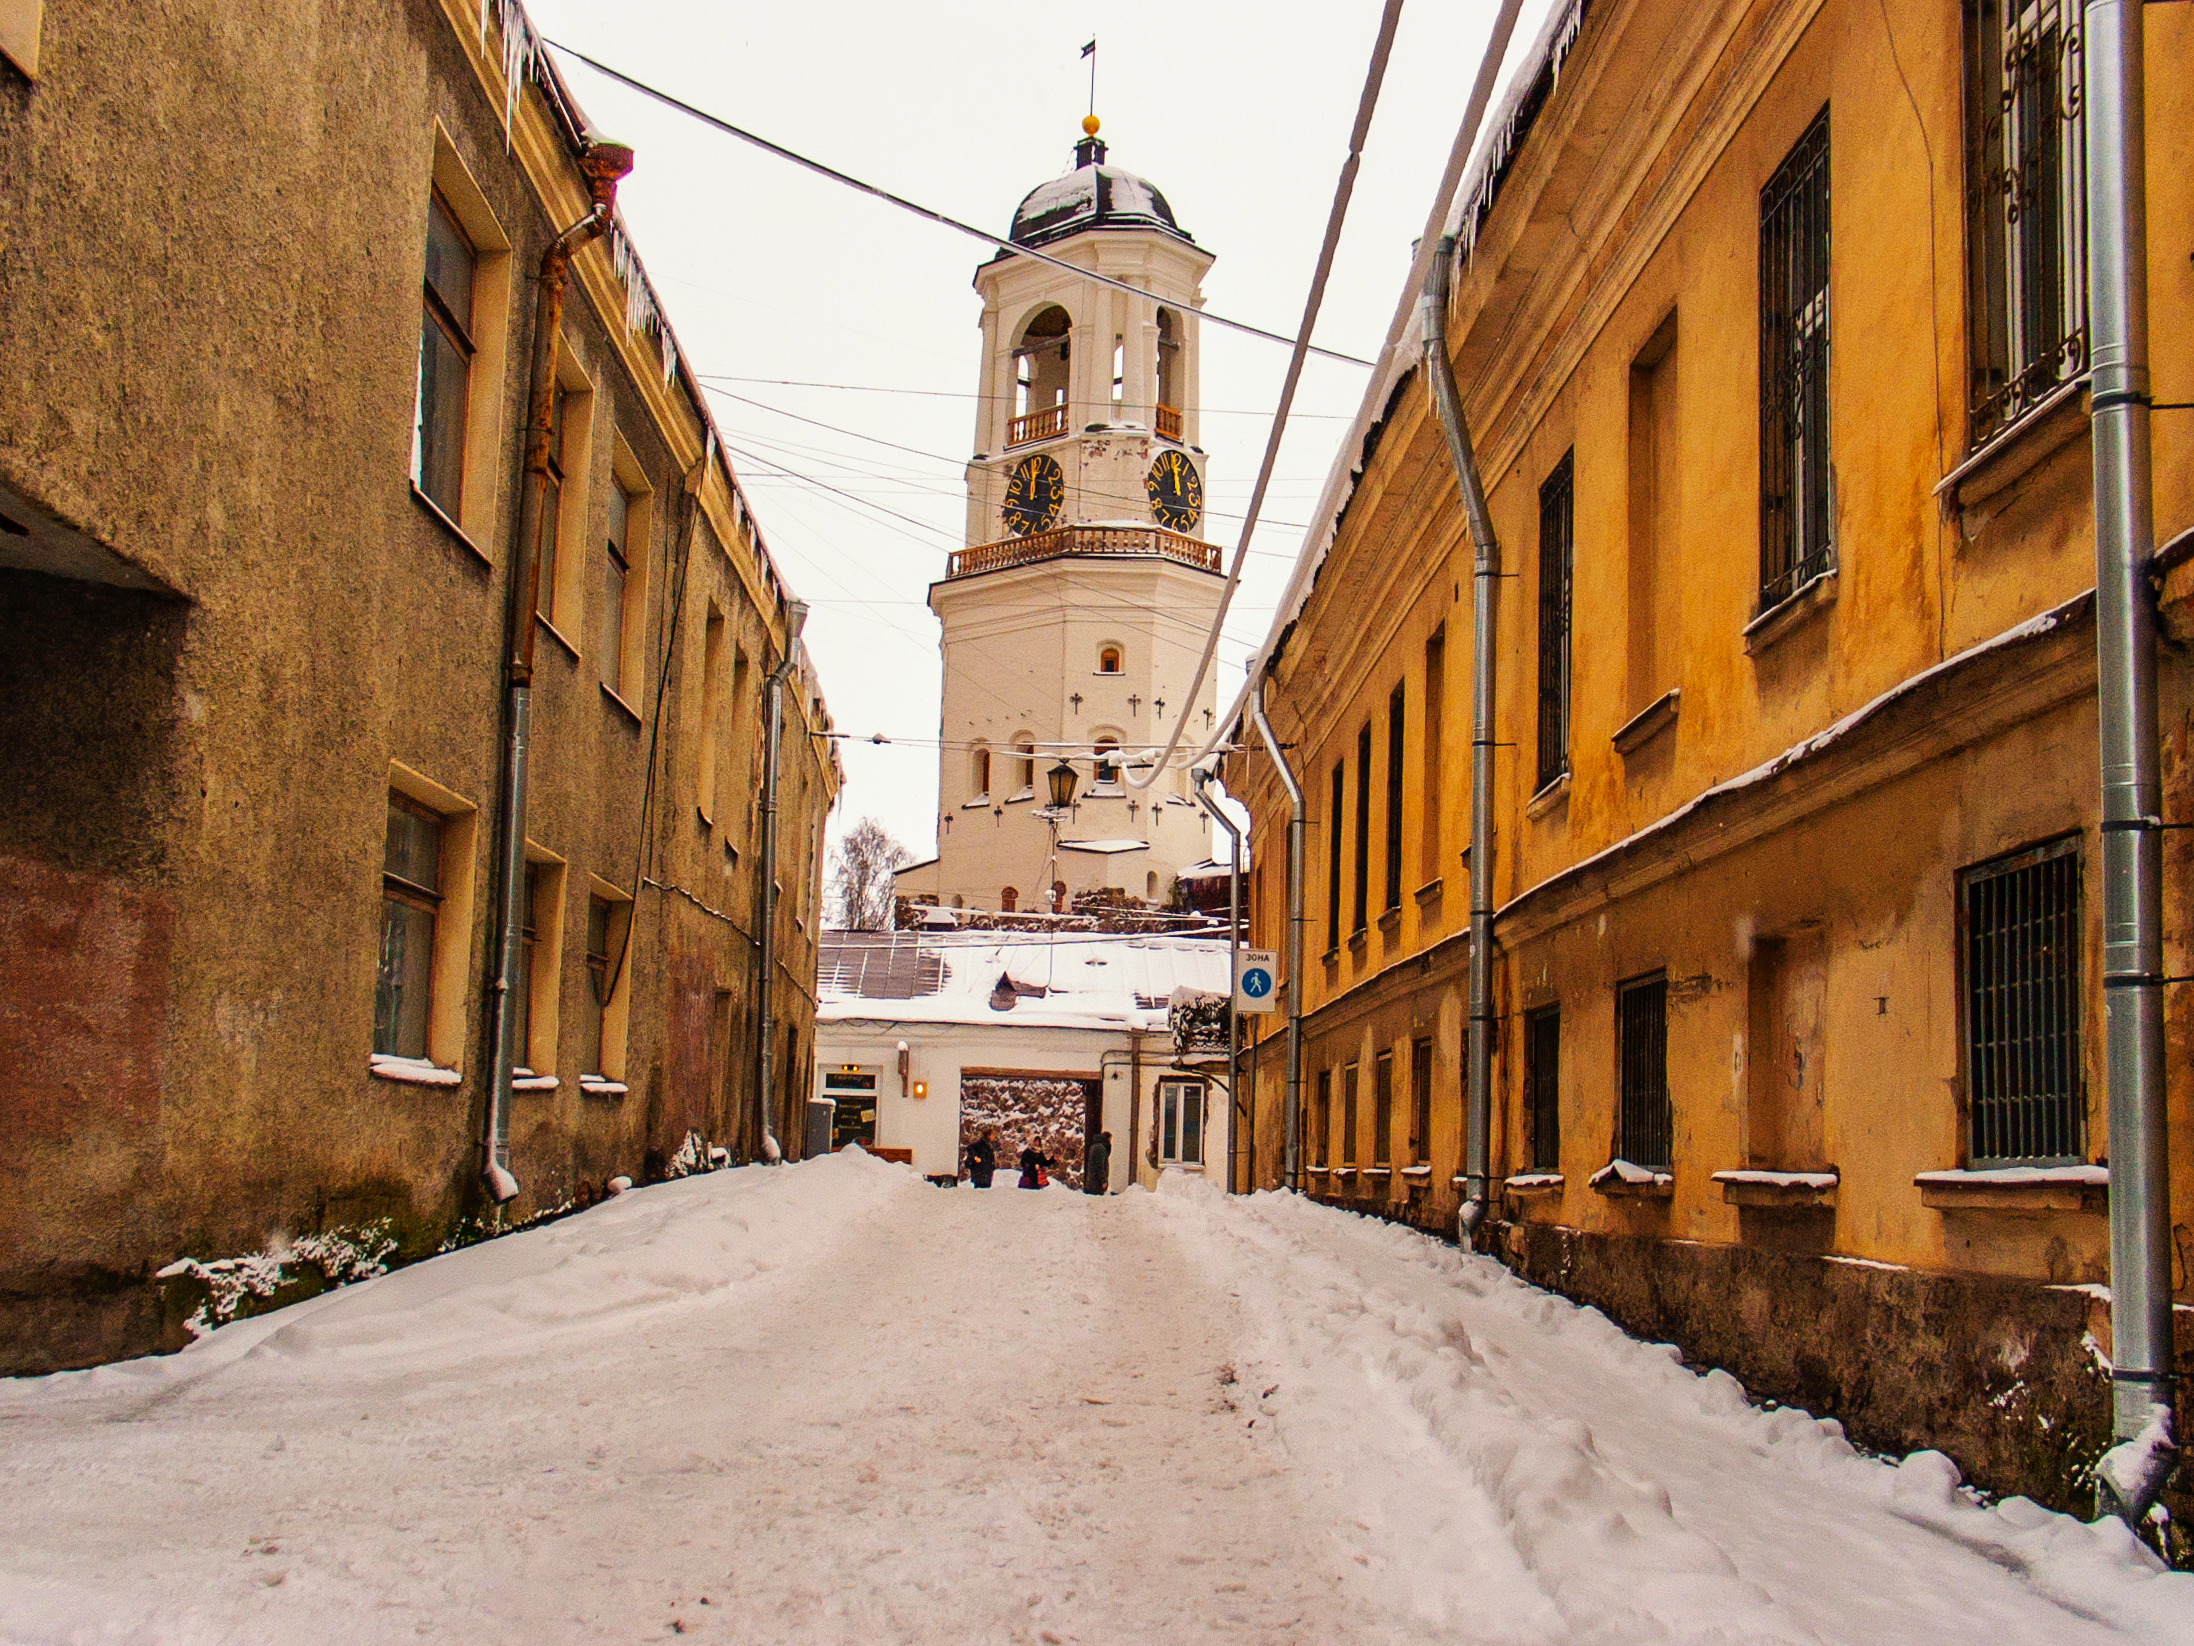
images, building, window, sky, infrastructure, road surface, plant, thoroughfare, neighbourhood, flooring, house, facade, city, snow, road, alley, wood, freezing, mixed use, medieval architecture, street, cobblestone, history, lane, pedestrian, winter, tourism, downtown, travel, arch, tree, landscape, village, tower, apartment, town square, precipitation, evening, ancient history, sidewalk